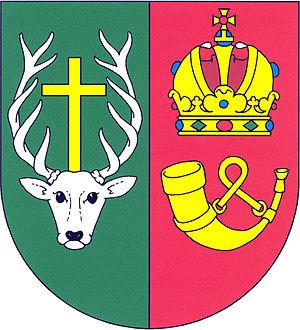
Hlavenec est une commune du district de Prague-Est, dans la région de Bohême-Centrale, en République tchèque. Sa population s'élevait à 527 habitants en 2020.